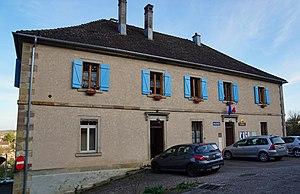
Gouhenans.
Gouhenans est une commune française située dans le département de la Haute-Saône, en région Bourgogne-Franche-Comté. Elle fait partie de la communauté de communes du Pays de Villersexel.